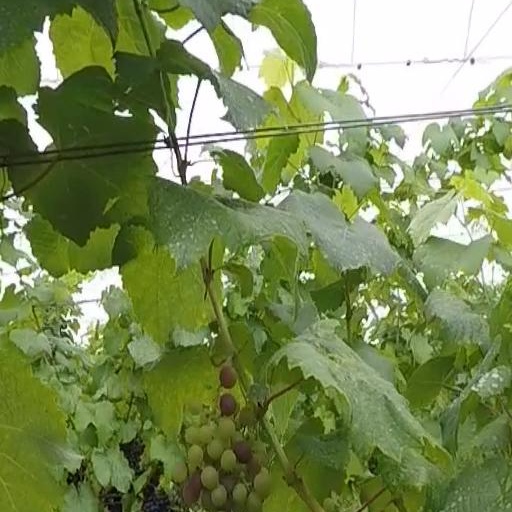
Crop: grape